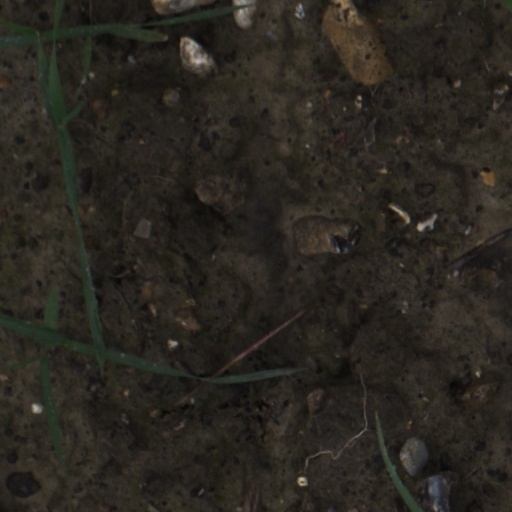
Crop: wheat